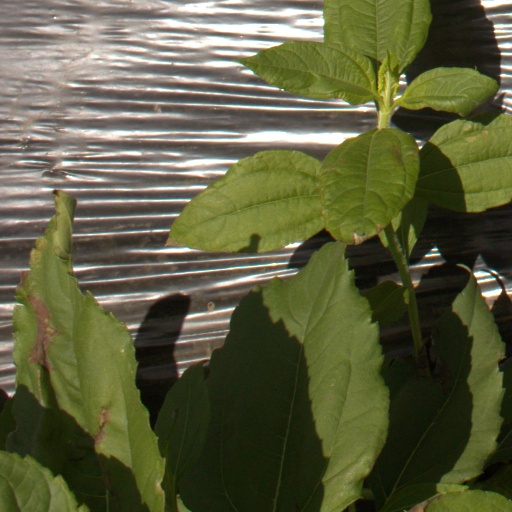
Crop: Jerusalem artichoke